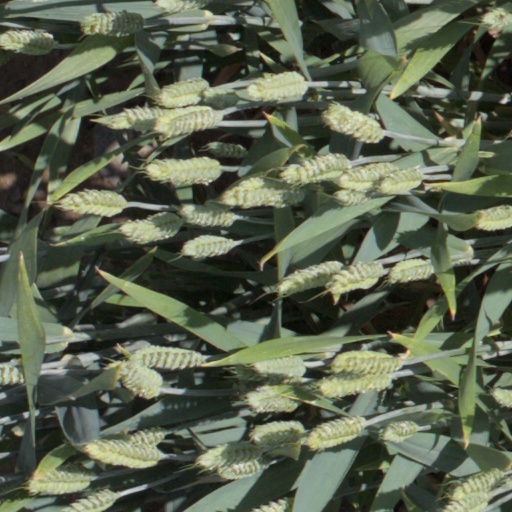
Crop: wheat